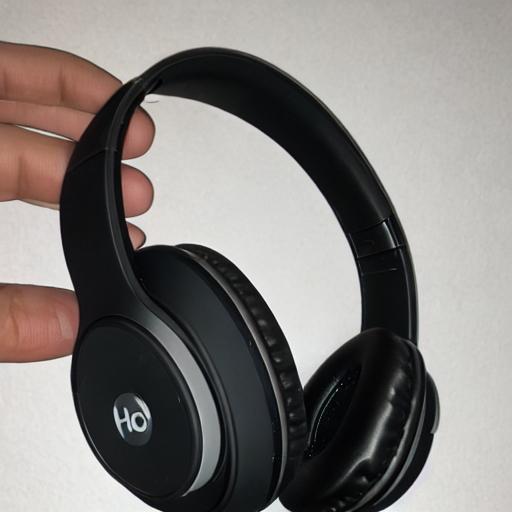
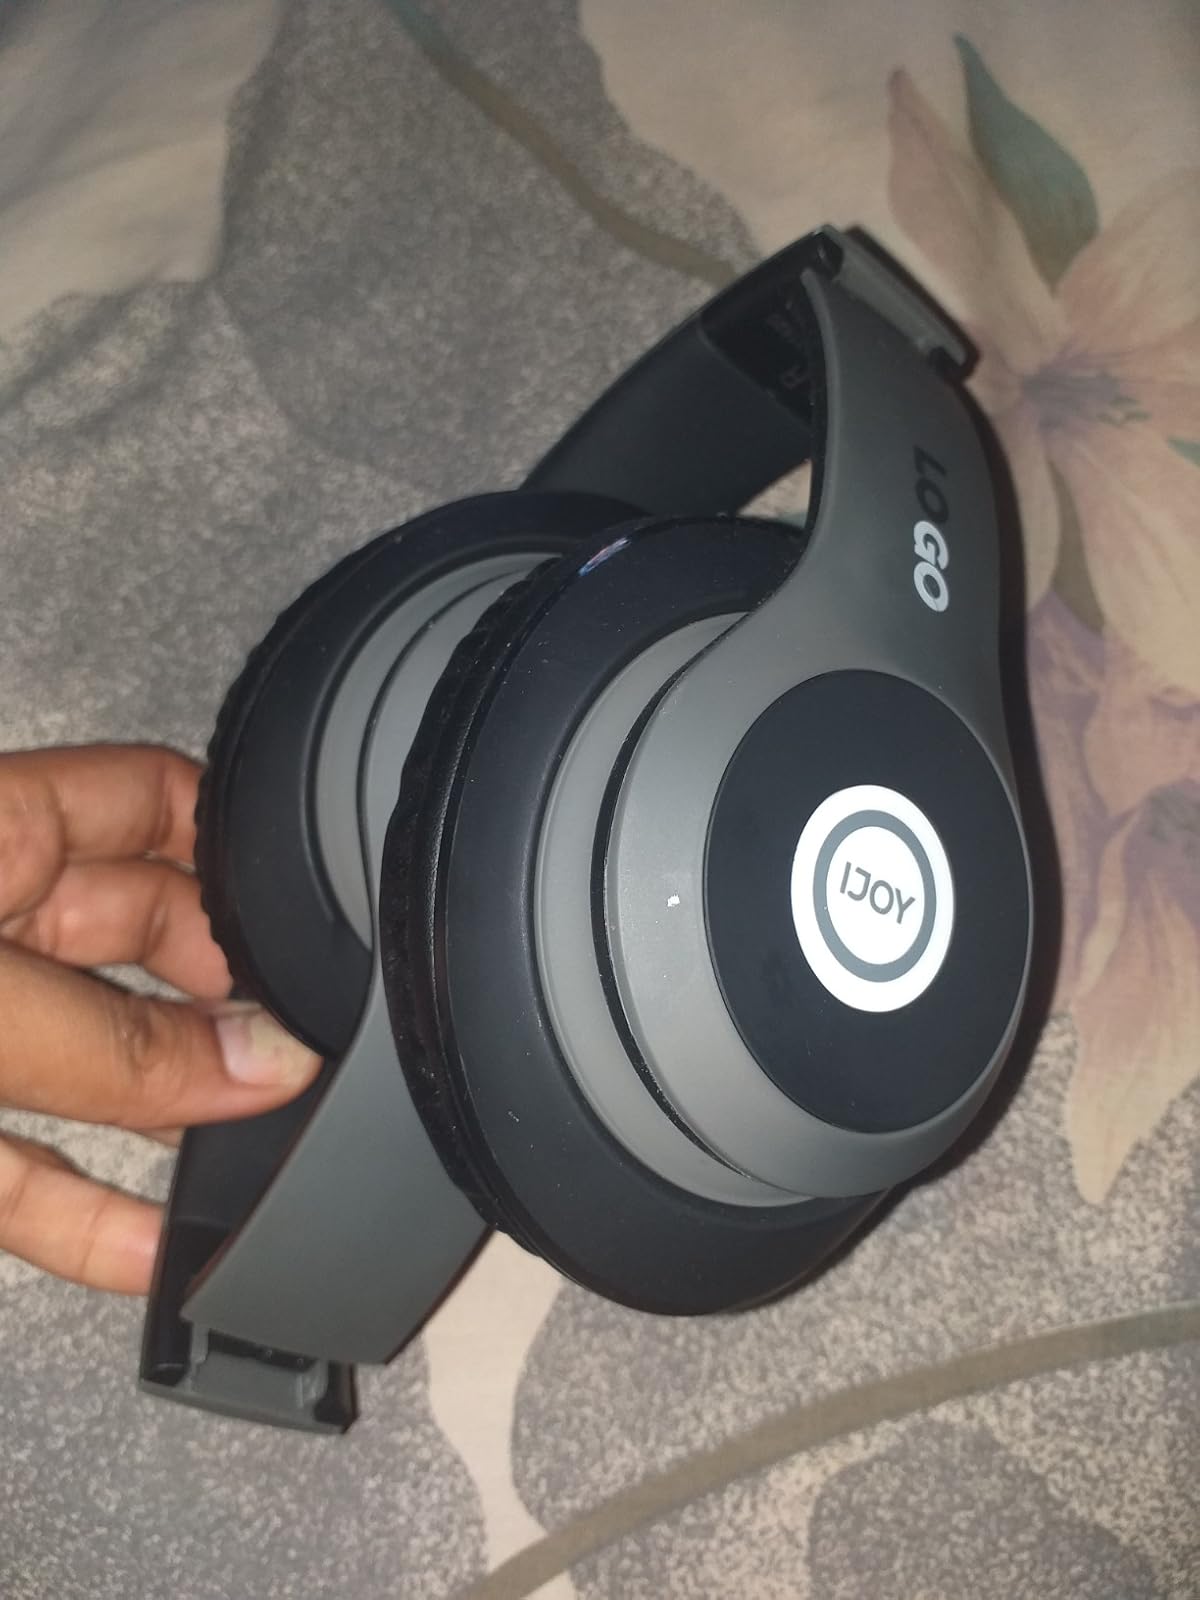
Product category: headphones
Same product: no